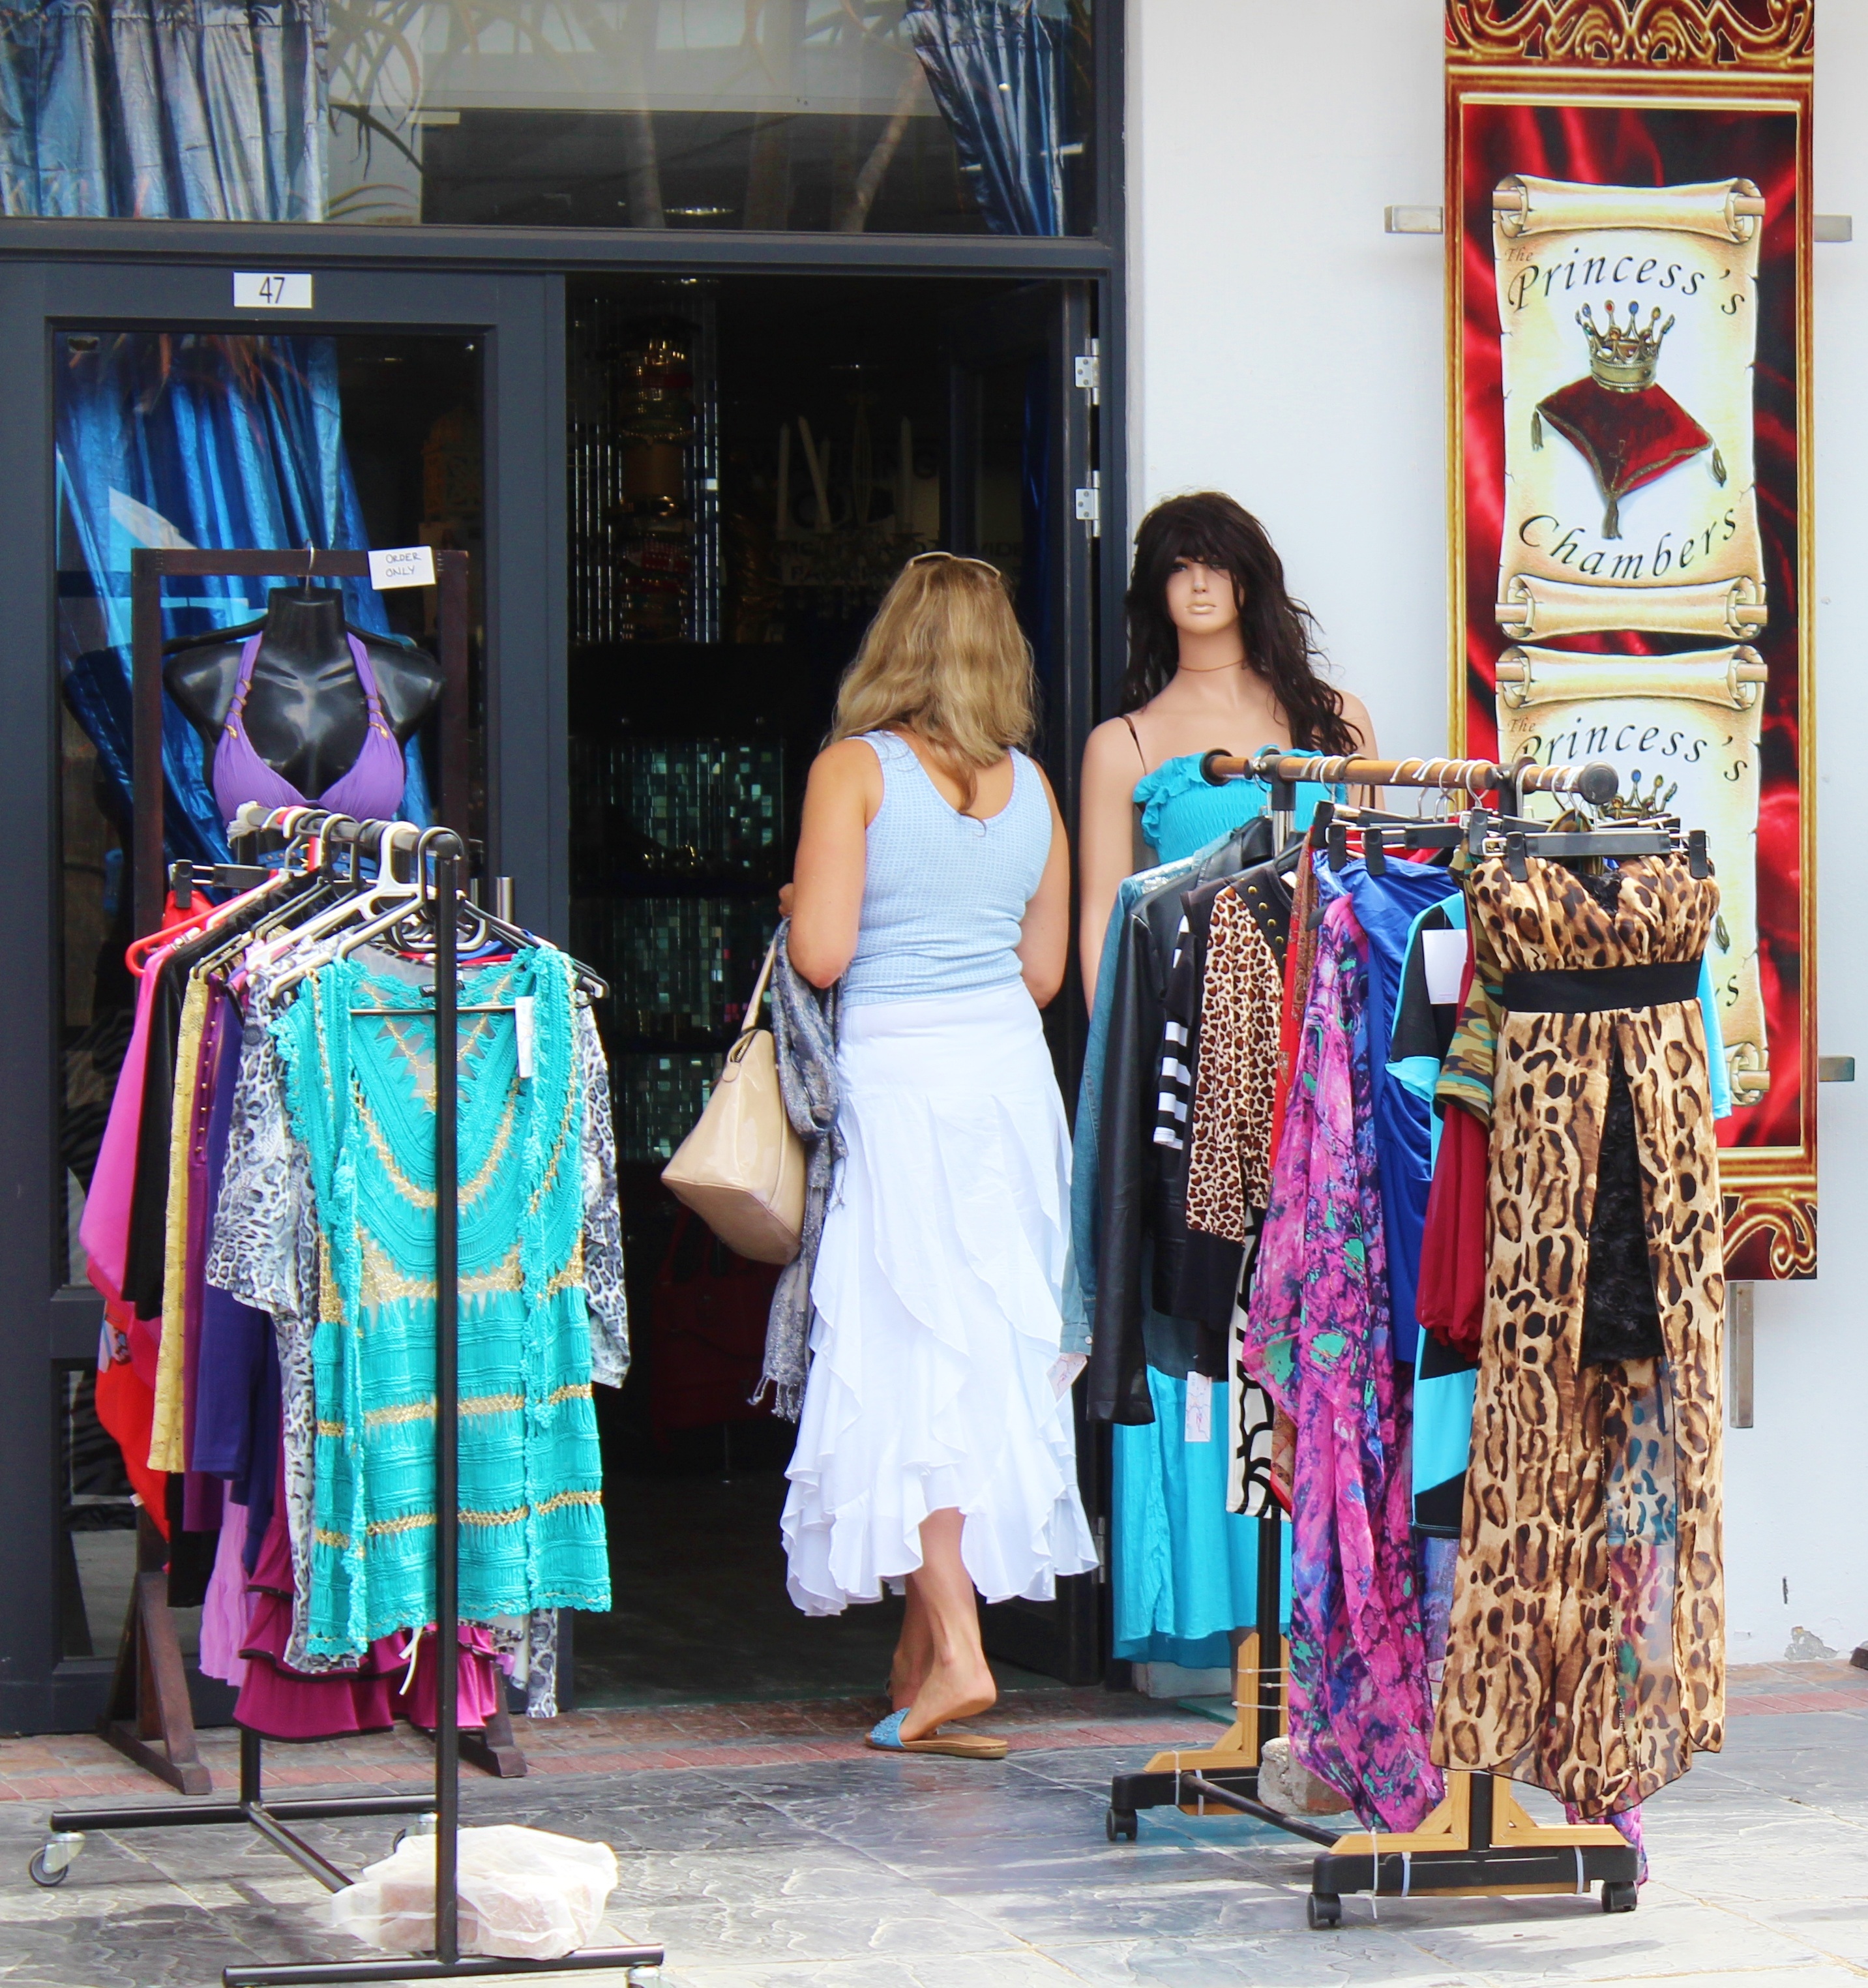
woman, spring, color, holiday, fashion, clothing, shopping, boutique, south, dress, elegant, tradition, costume, dresses